Katowice massacre

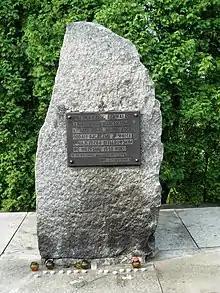
A memorial for the Polish Boy Scouts who died defending Katowice in September 1939. A number of fallen scouts were victims of the executions of 4 September 1939.

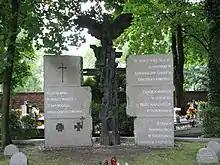
Monument to the Defenders of Katowice, described on the inscription as "Silesian insurgents, Boy and Girl scouts, murdered in 1939 by the Hitlerite invaders, in forests, streets and prisons of Katowice"

The Katowice massacre or the Bloody Monday in Katowice that took place on 4 September 1939 was one of the largest war crimes of the Wehrmacht during its invasion of Poland. On that day, German Wehrmacht soldiers aided by the "Freikorps" militia executed about 80 of the Polish defenders of the city. Those defenders were self-defense militia volunteers, including former Silesian Insurgents, Polish Boy and Girl Scouts, and possibly a number of Polish soldier stragglers from retreating Polish regular forces who joined the militia.